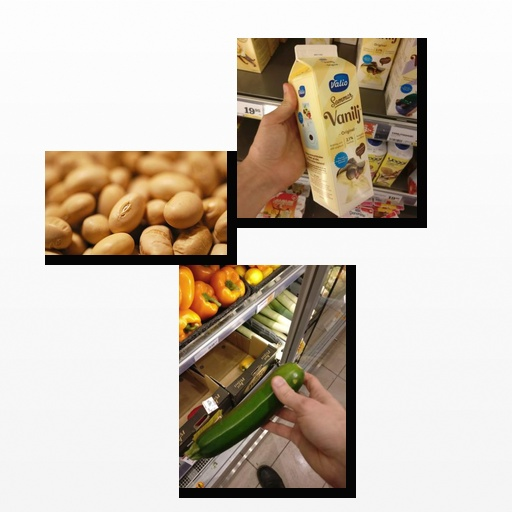
Food items: vanilla_yogurt, zucchini, soybean